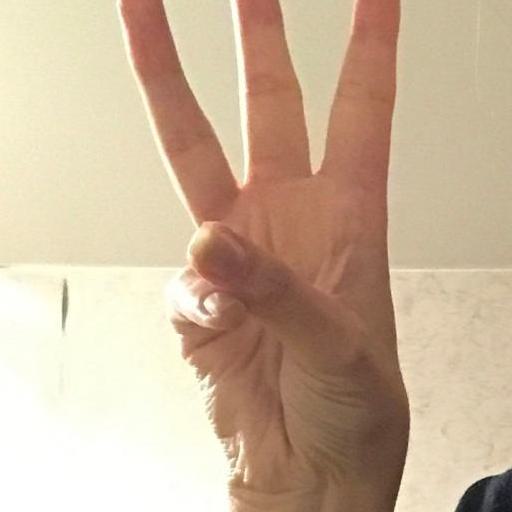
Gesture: three